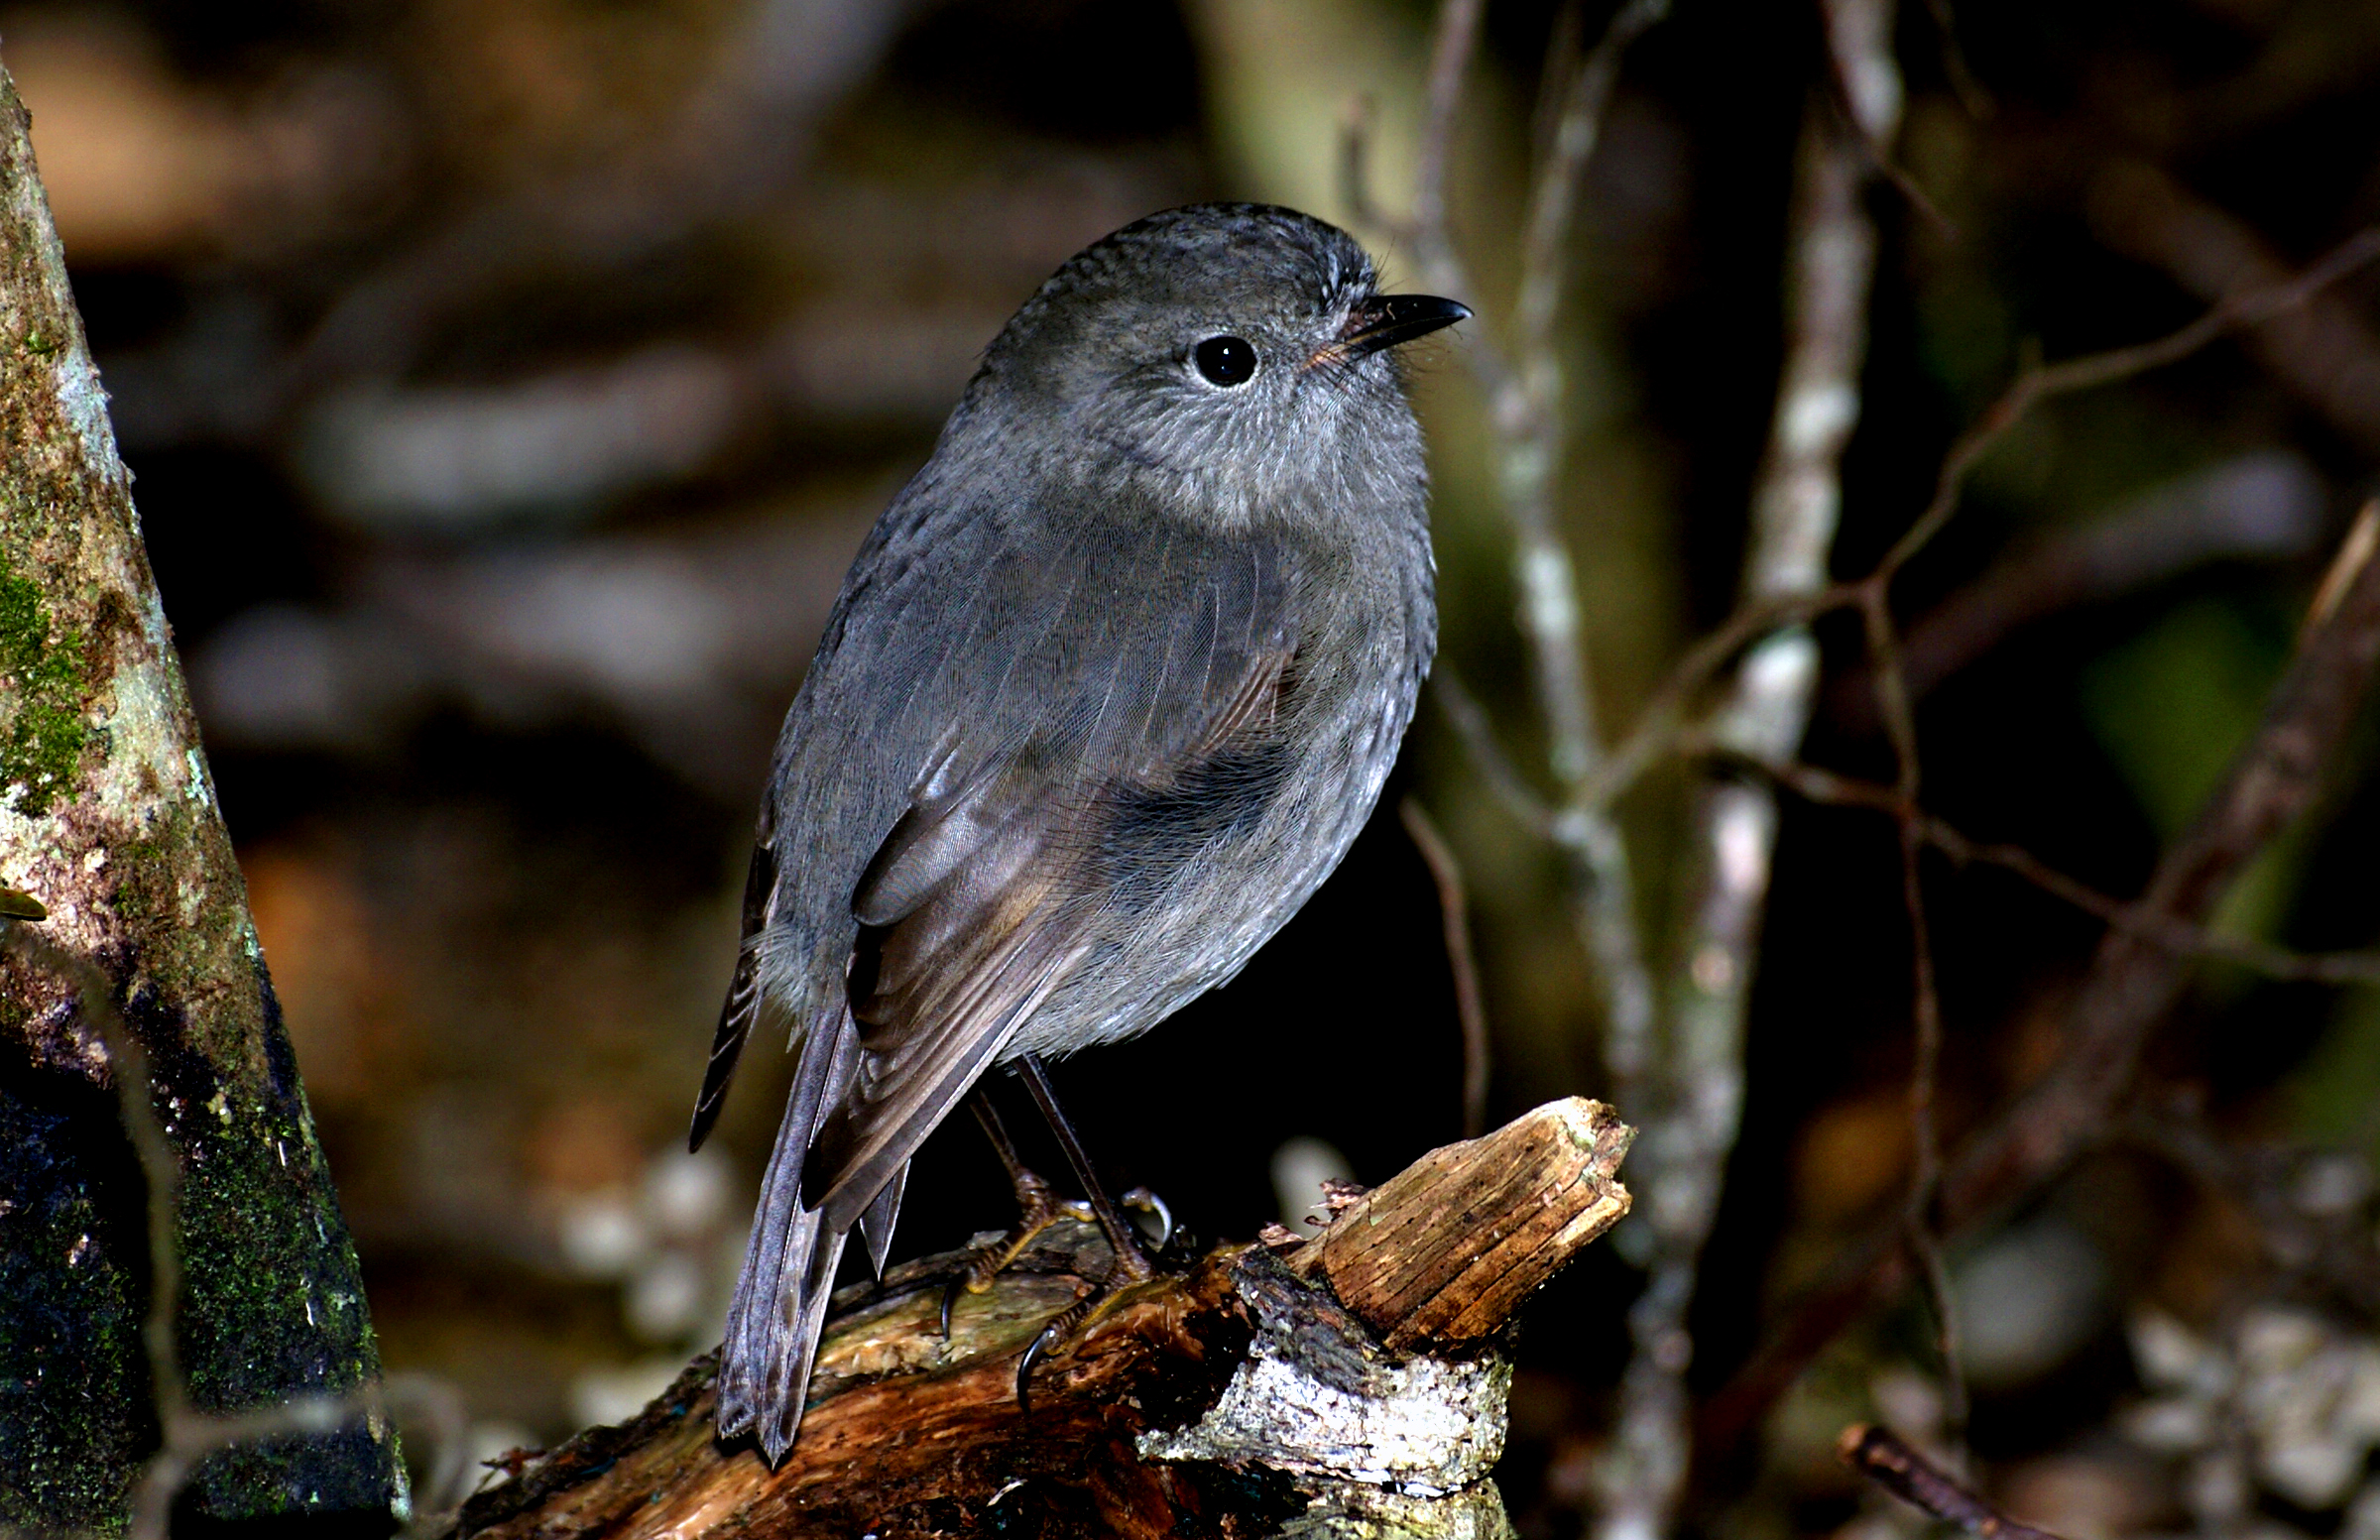
nature, branch, bird, wildlife, beak, robin, fauna, birds, vertebrate, newzealandbirds, flickrsbestcreatures, newzealandnativebird, newzealandbushrobin, wren, old world flycatcher, perching bird, emberizidae, cinclidae, nightingale